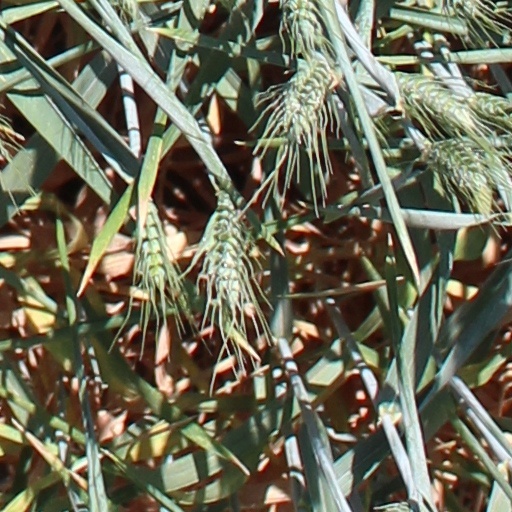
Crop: wheat